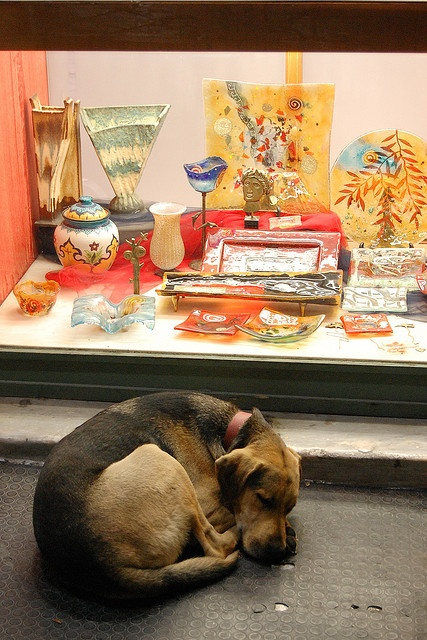
A dog sleeping in front of a  small alter
a dog laying down on the road in front of a store front.
A dog curls up outside a window display of fancy glassware.
Dog curled up napping in front of display window
A dog sleeping by a table of plates and glassware.